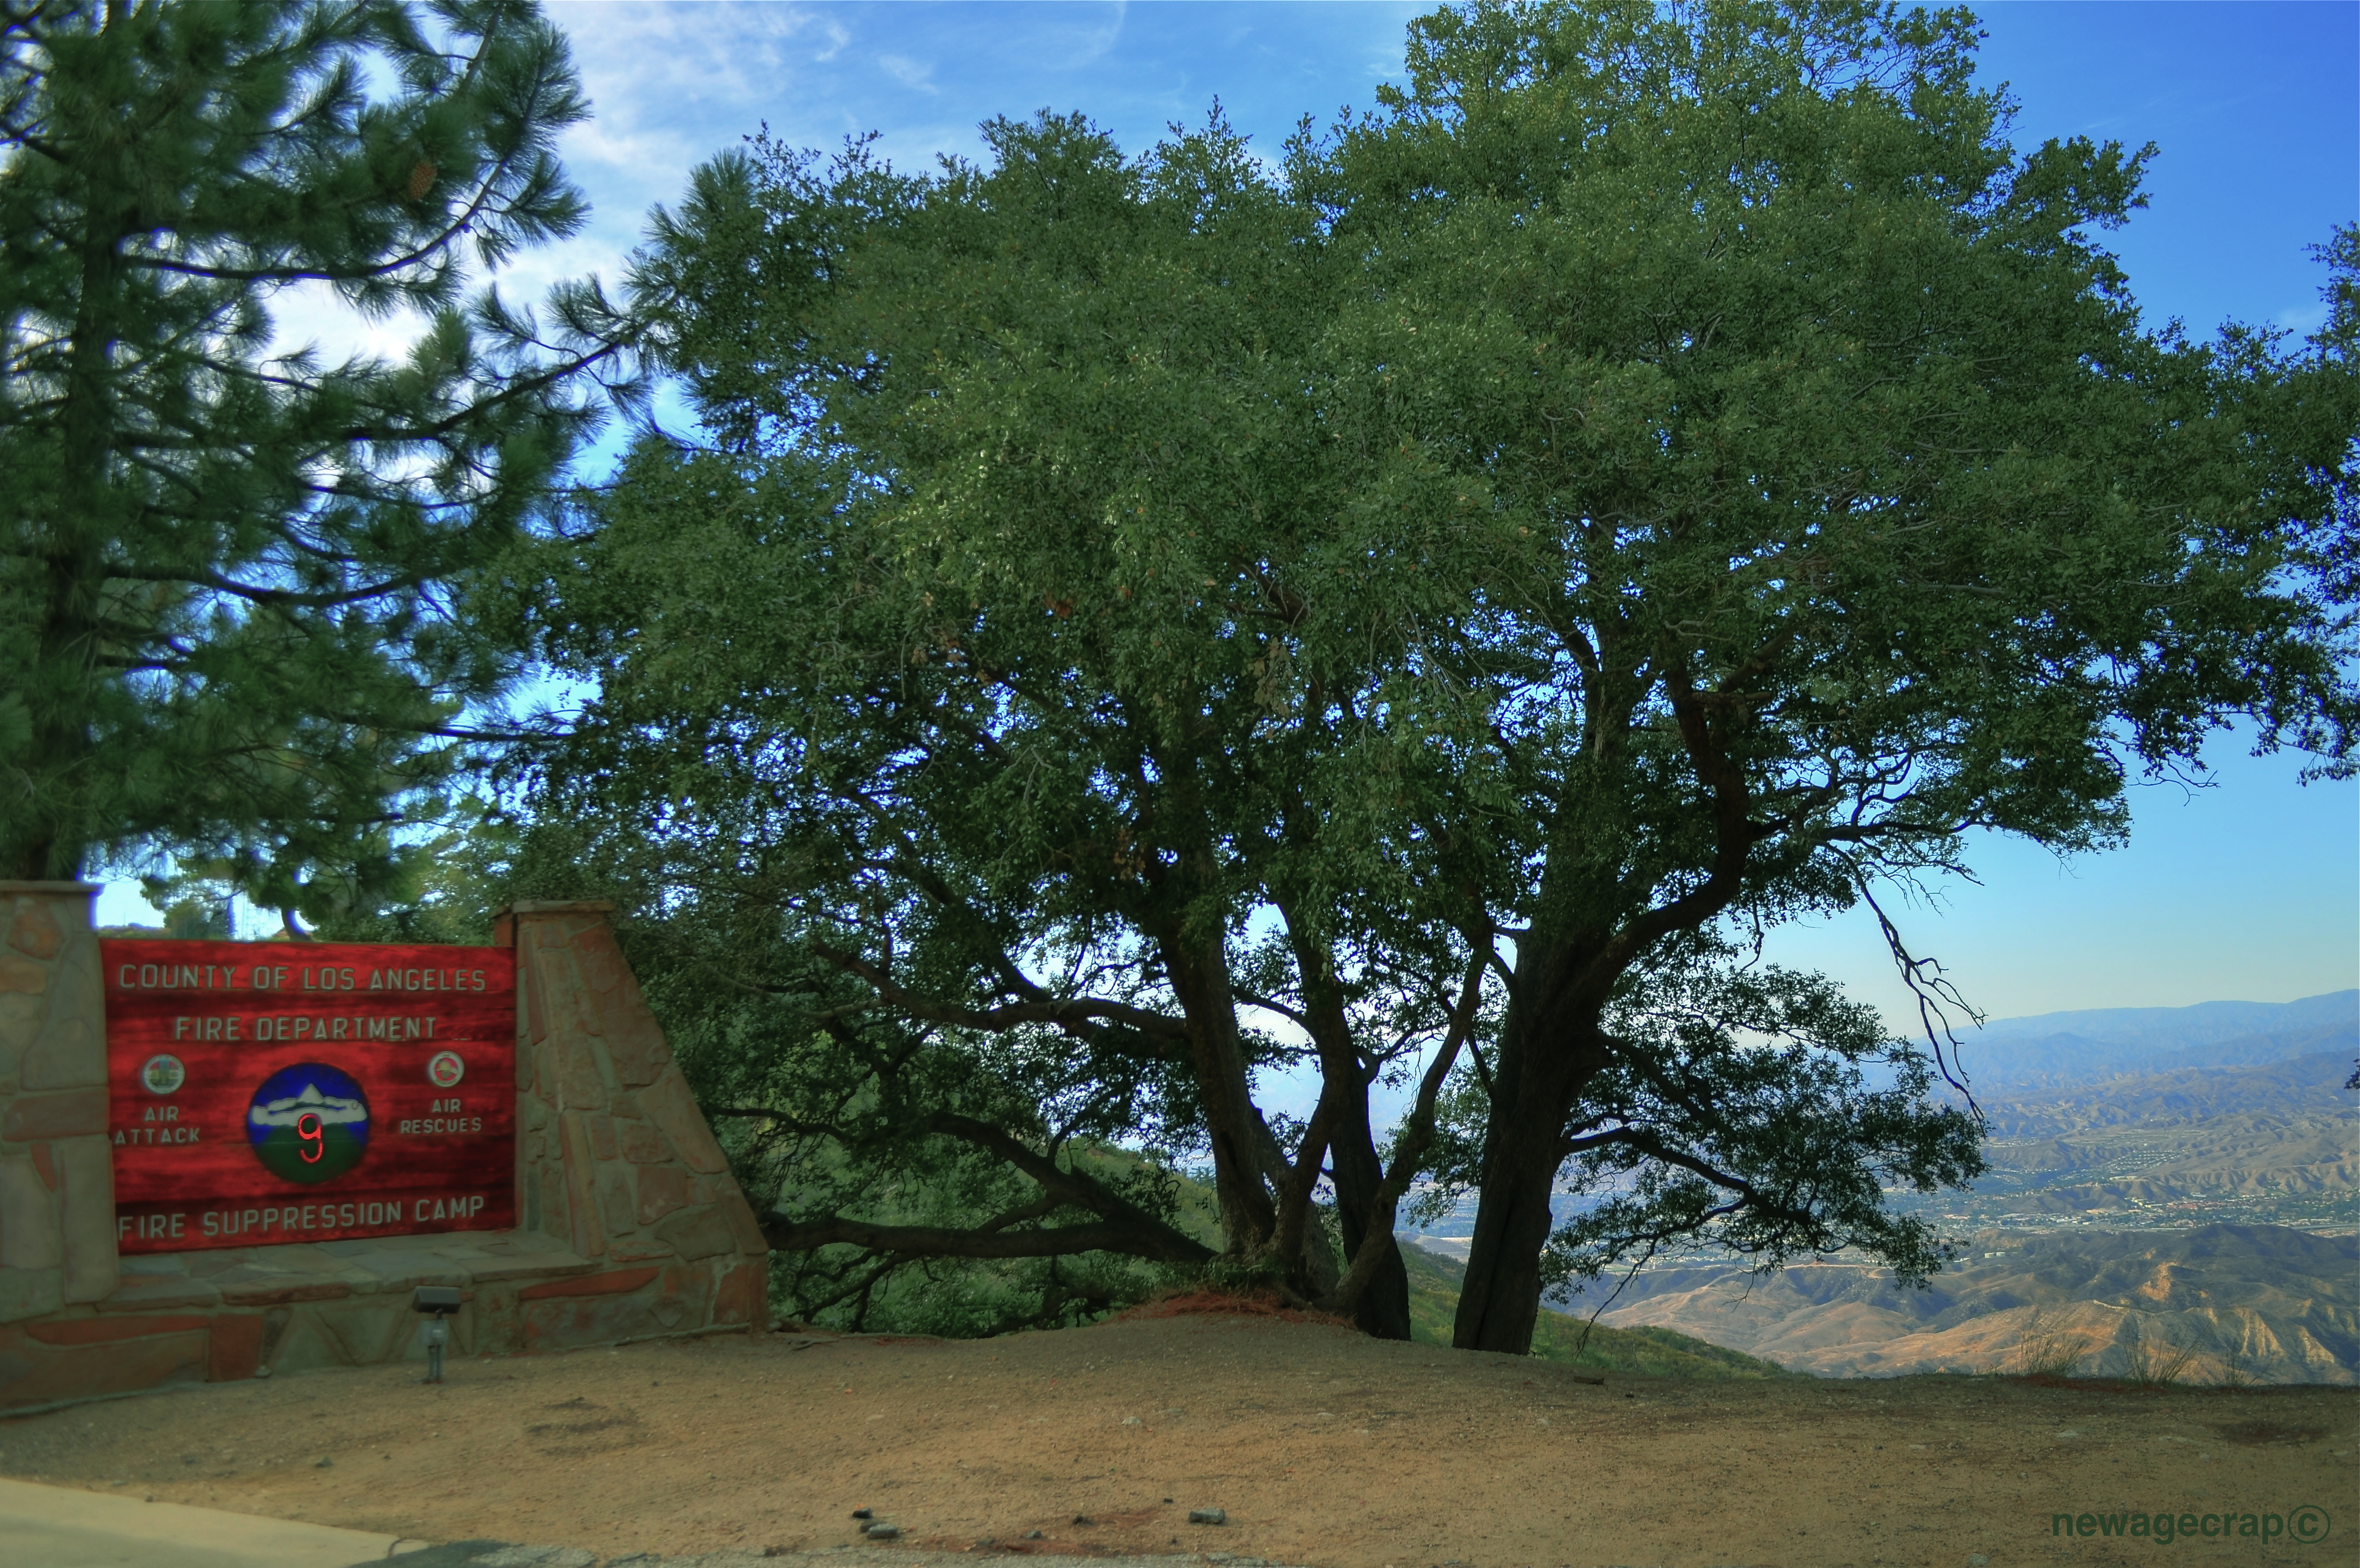
tree, plant, flower, california, socal, southerncalifornia, sanfernandovalley, ecosystem, newagecrapphotography, antelopevalley, losangelescounty, santaclarita, firerescue, airattack, airrescue, airrescues, lospinetosfirecamp9, woody plant